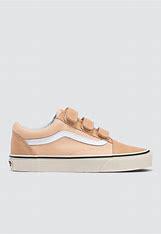
Brand: Vans
Model: Old Skool V